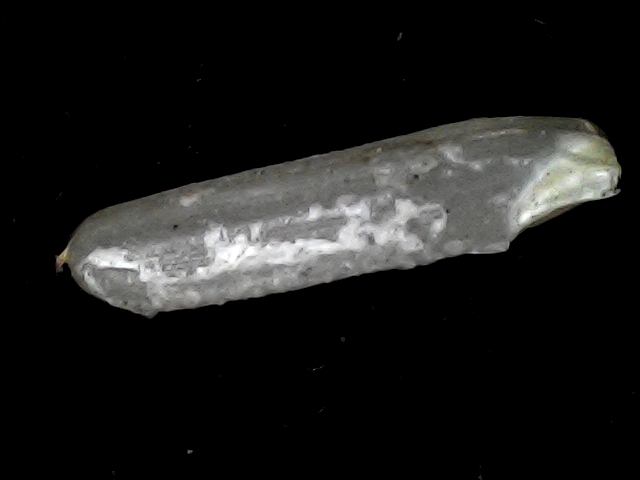
Rice variety: BD57